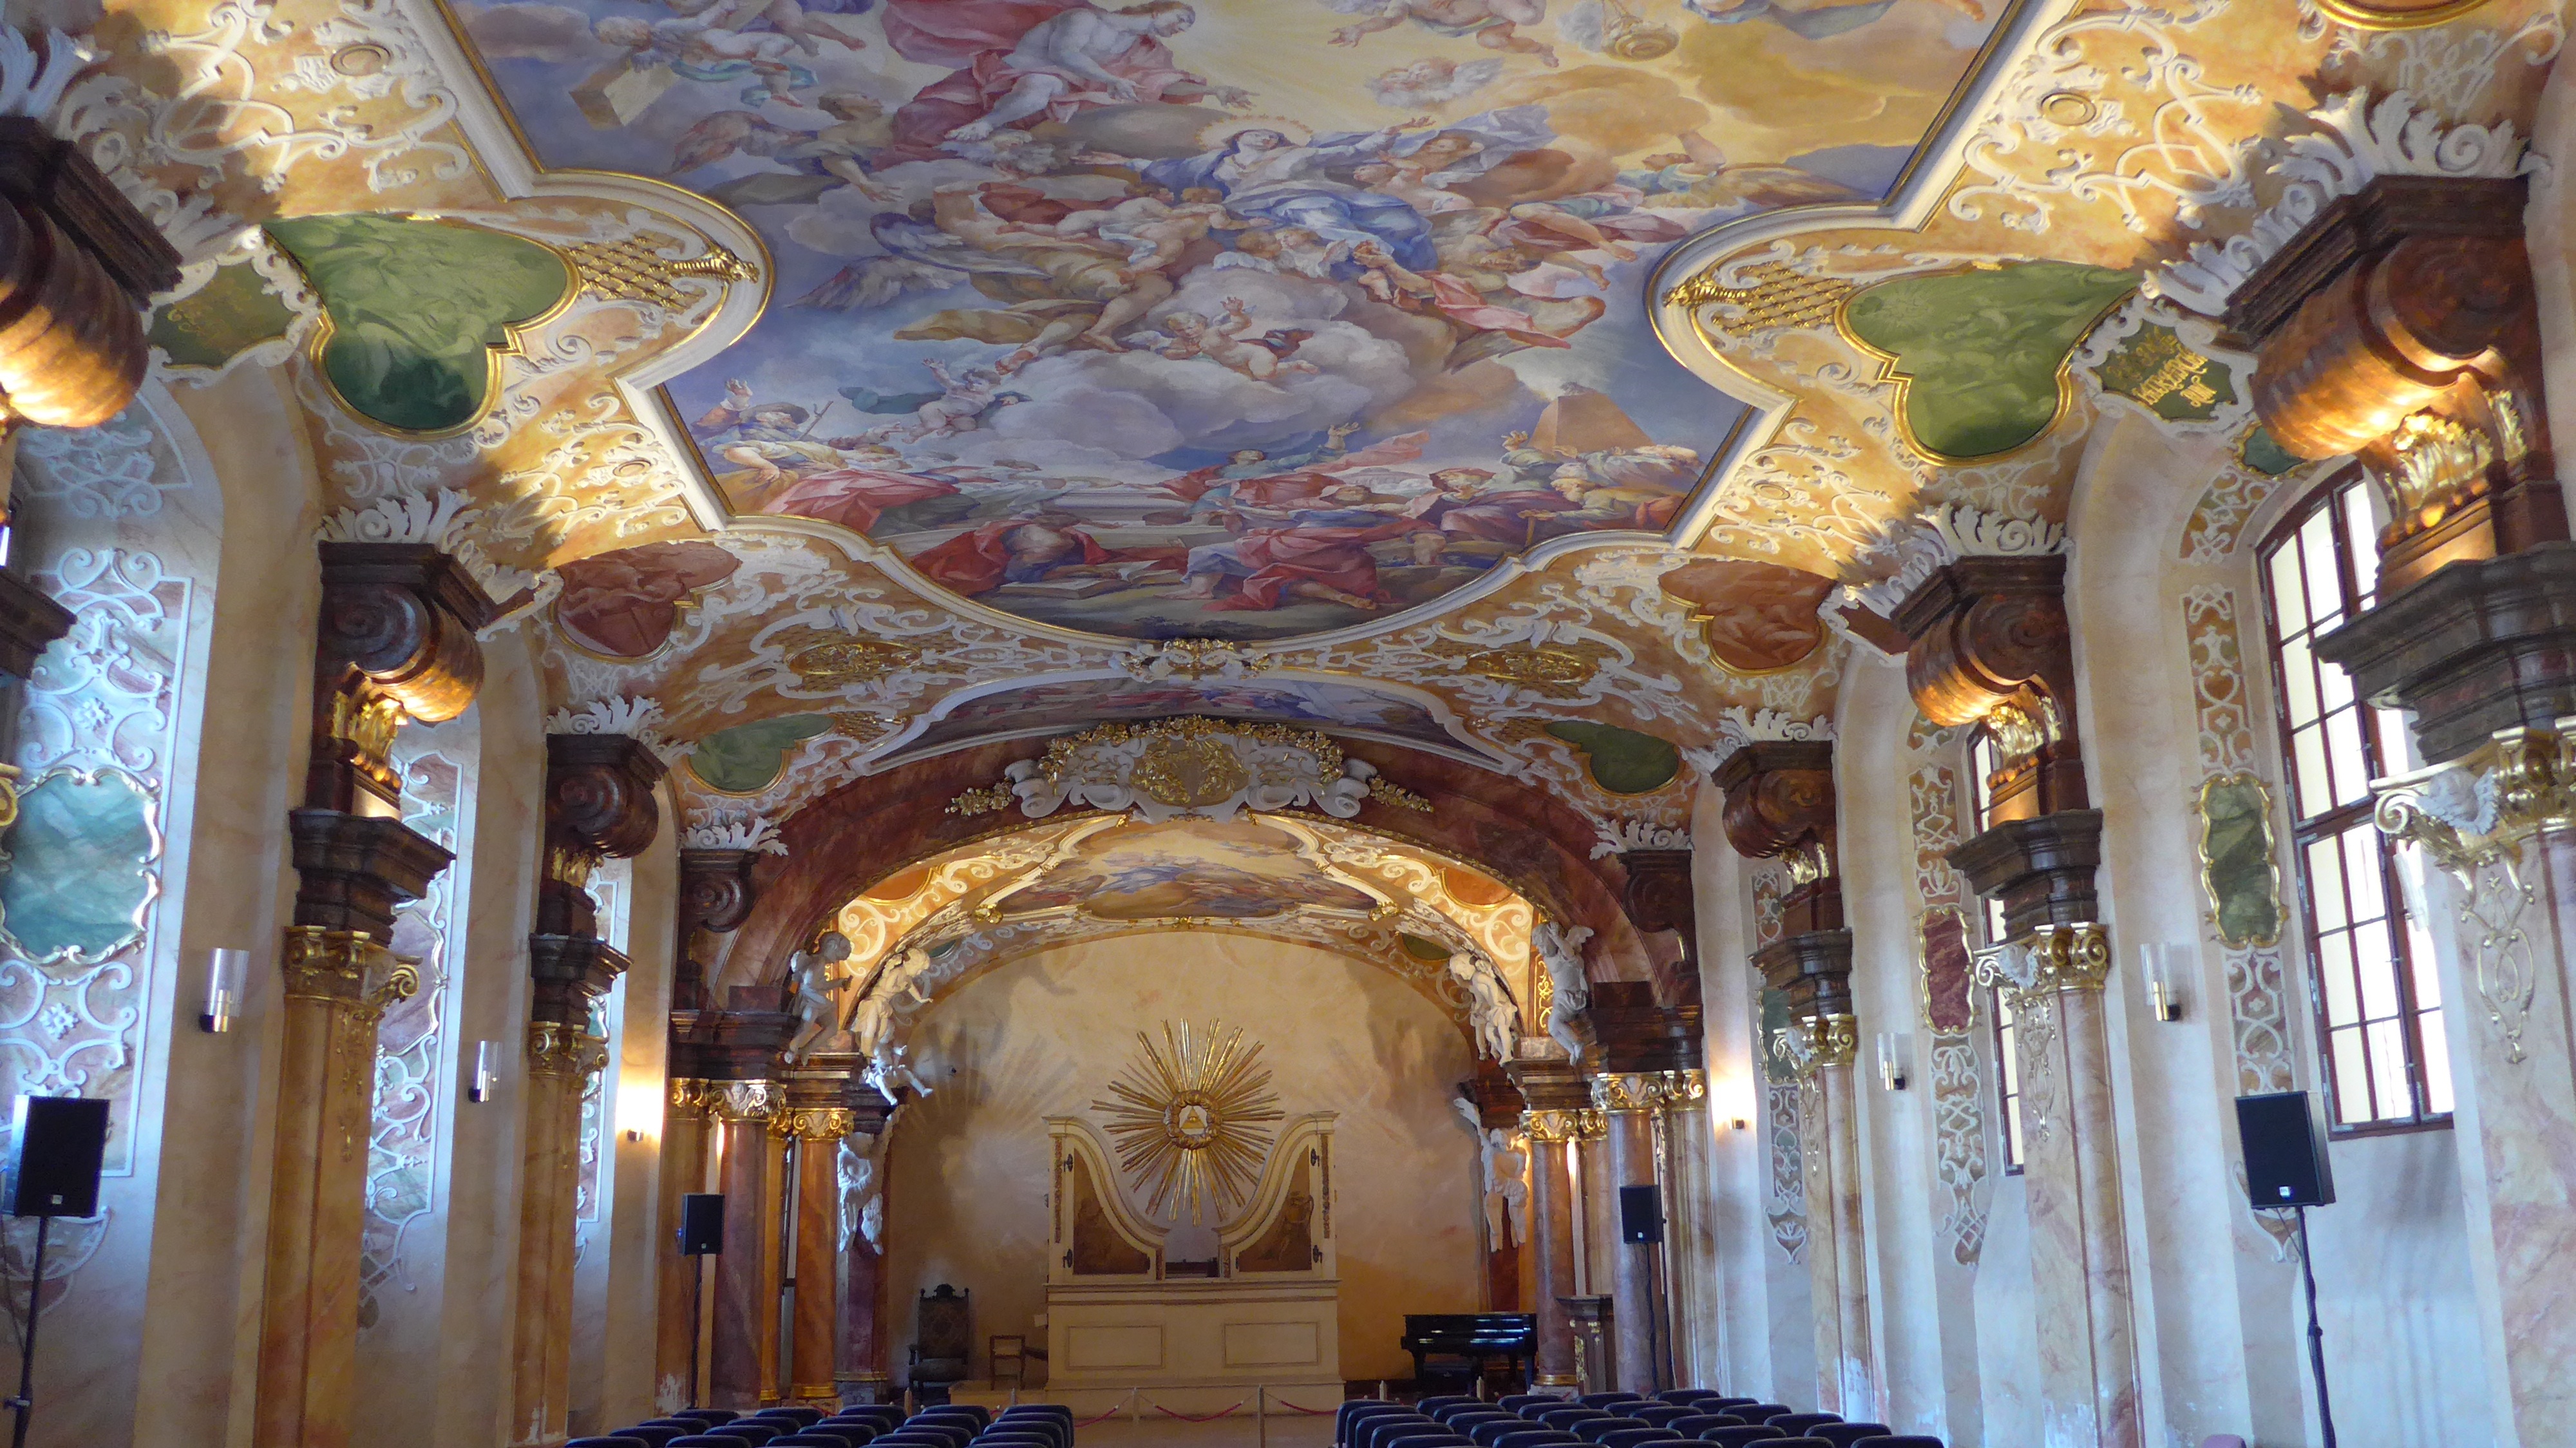
building, palace, church, chapel, place of worship, temple, altar, university, poland, shrine, synagogue, basilica, wroclaw, music room, ancient history